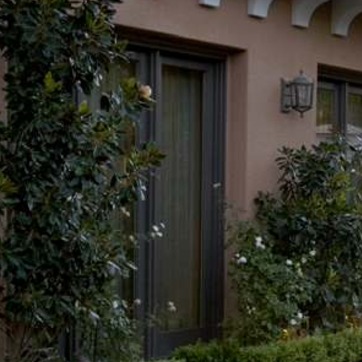
Material: glass